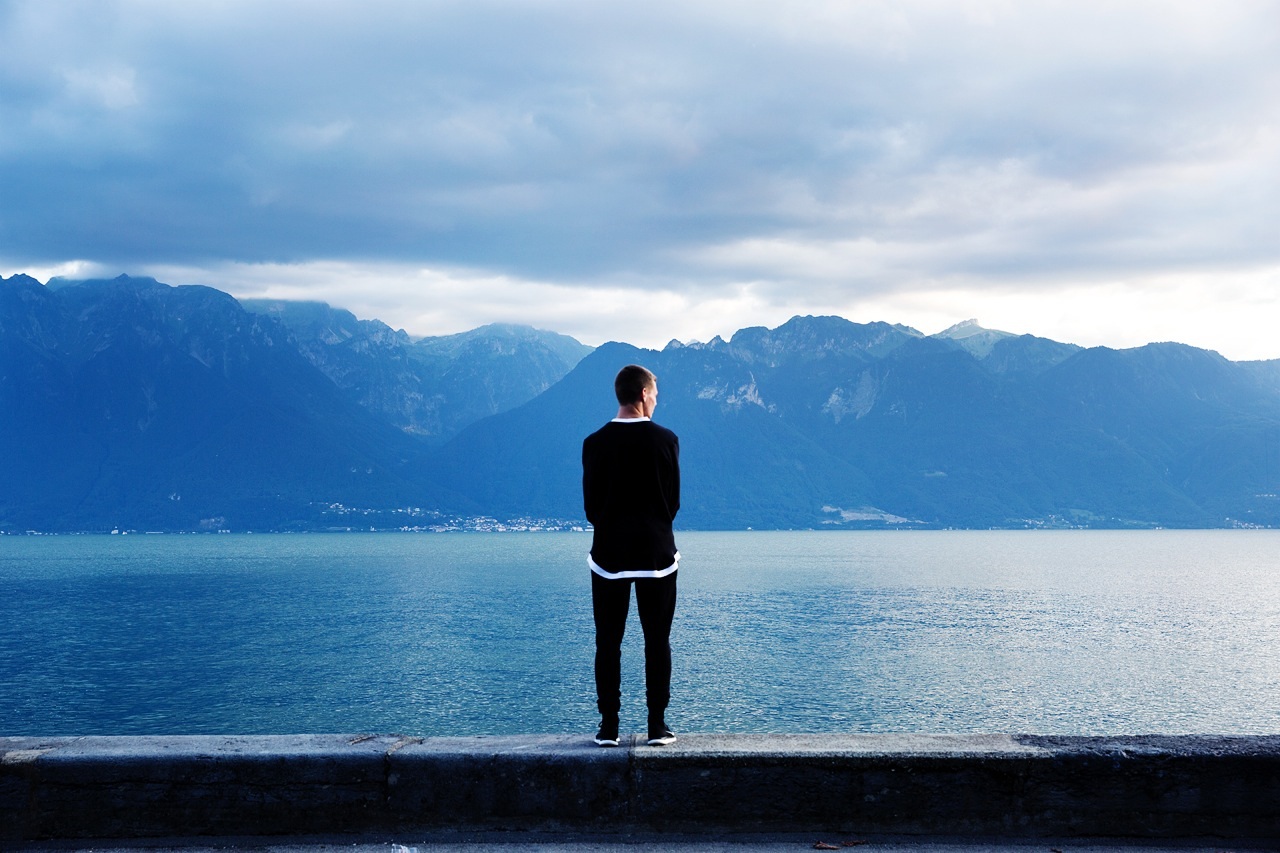
man, beach, sea, coast, water, ocean, horizon, person, mountain, cloud, sky, morning, shore, lake, boy, view, wall, alone, vacation, solitude, male, guy, standing, reflection, scenery, bay, blue, fjord, lonely, hills, clouds, mountains, alps, cliffs